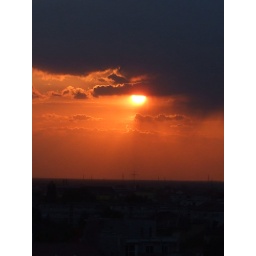
red sun in the sky